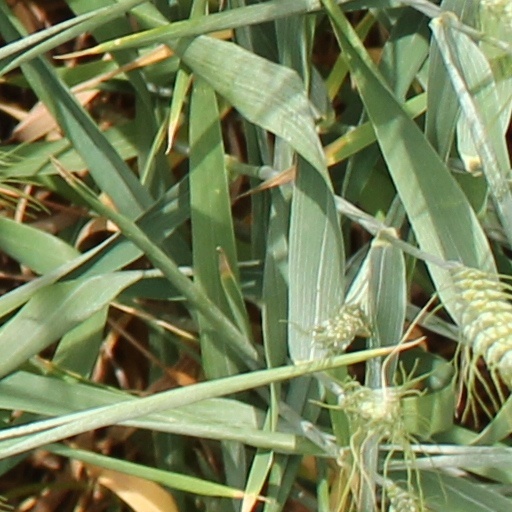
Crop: wheat